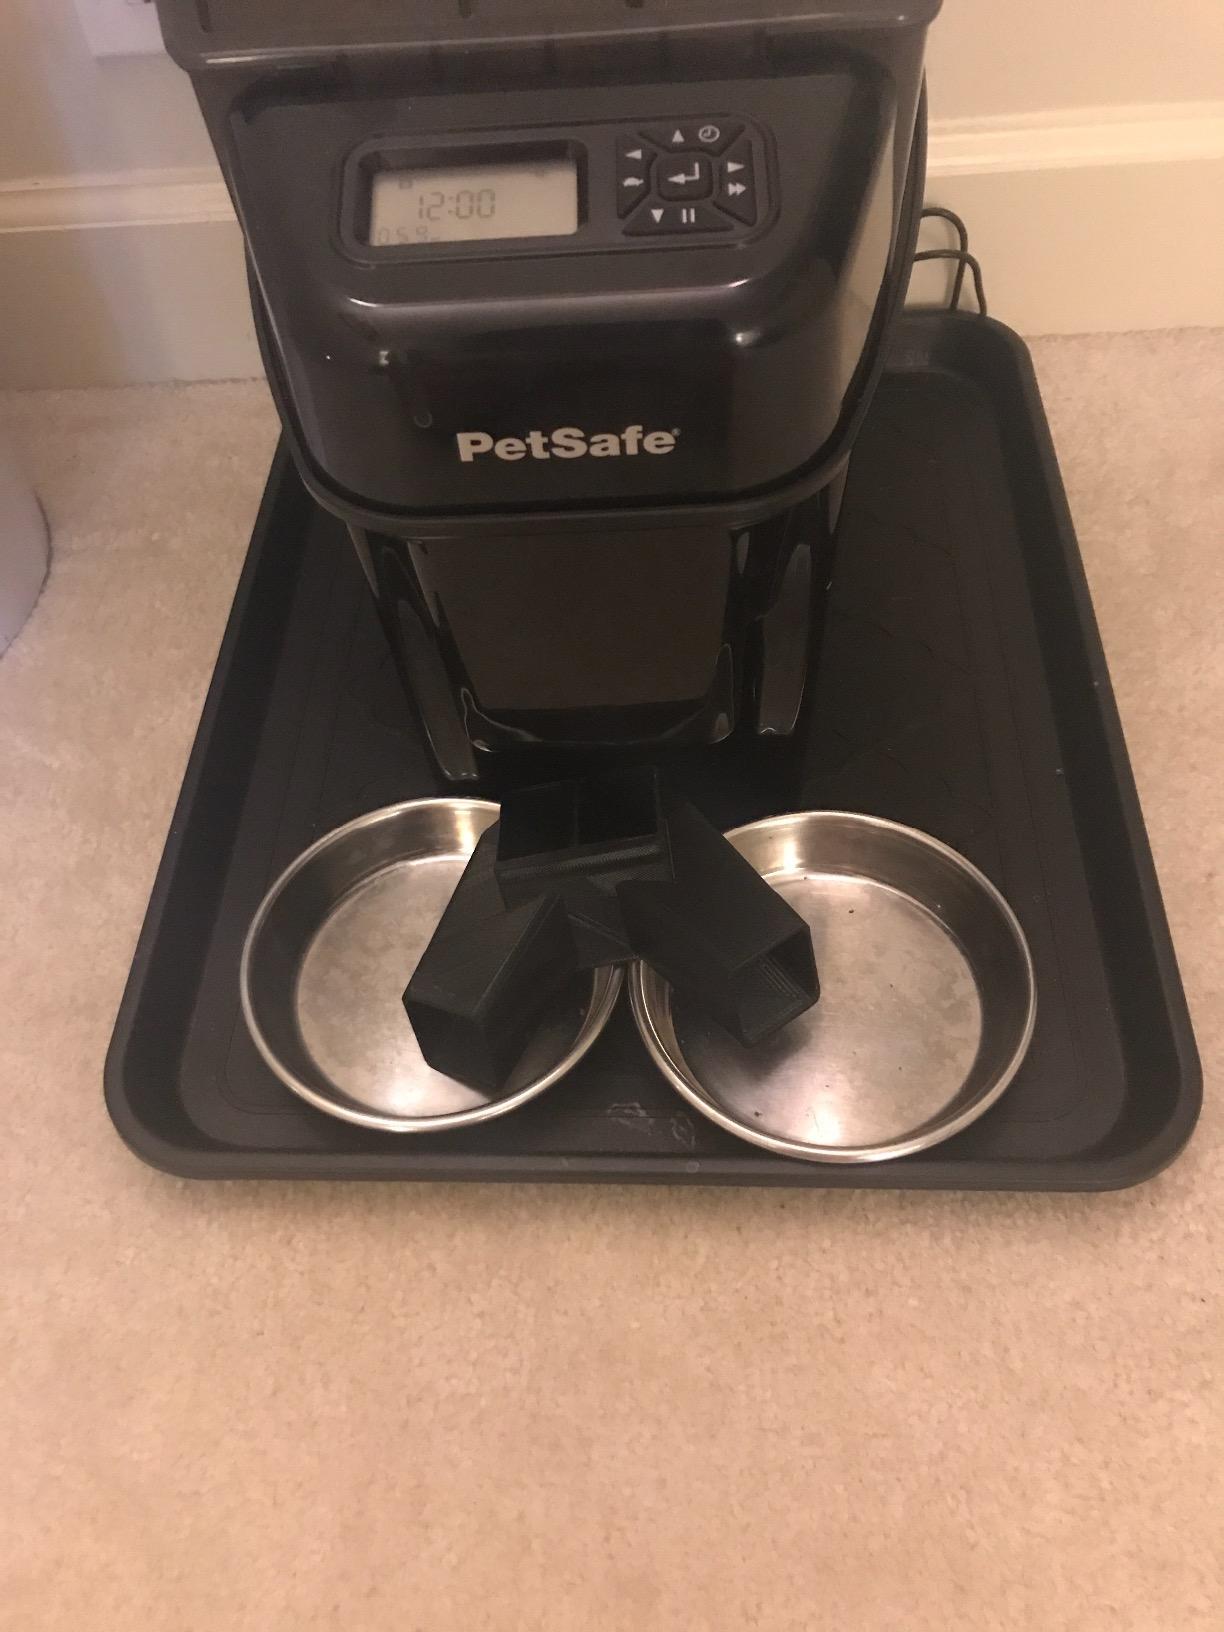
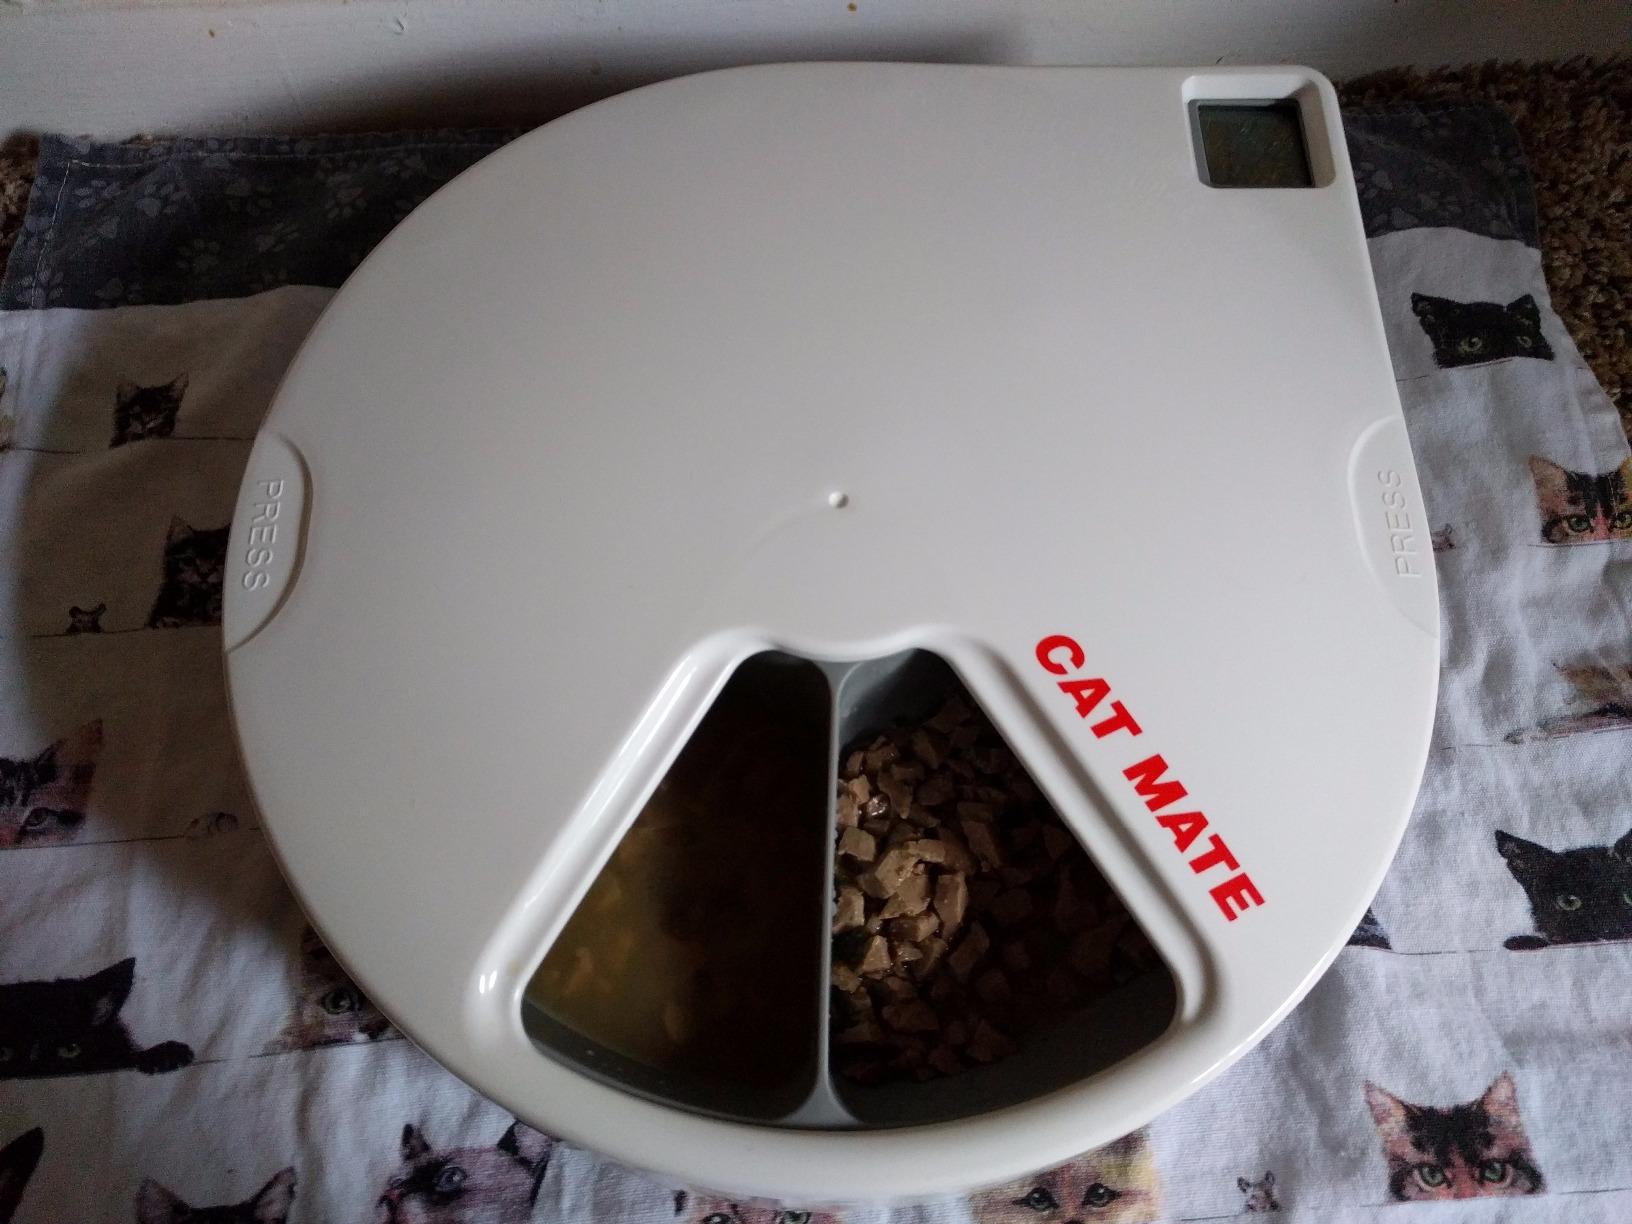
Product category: items_feeder
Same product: no